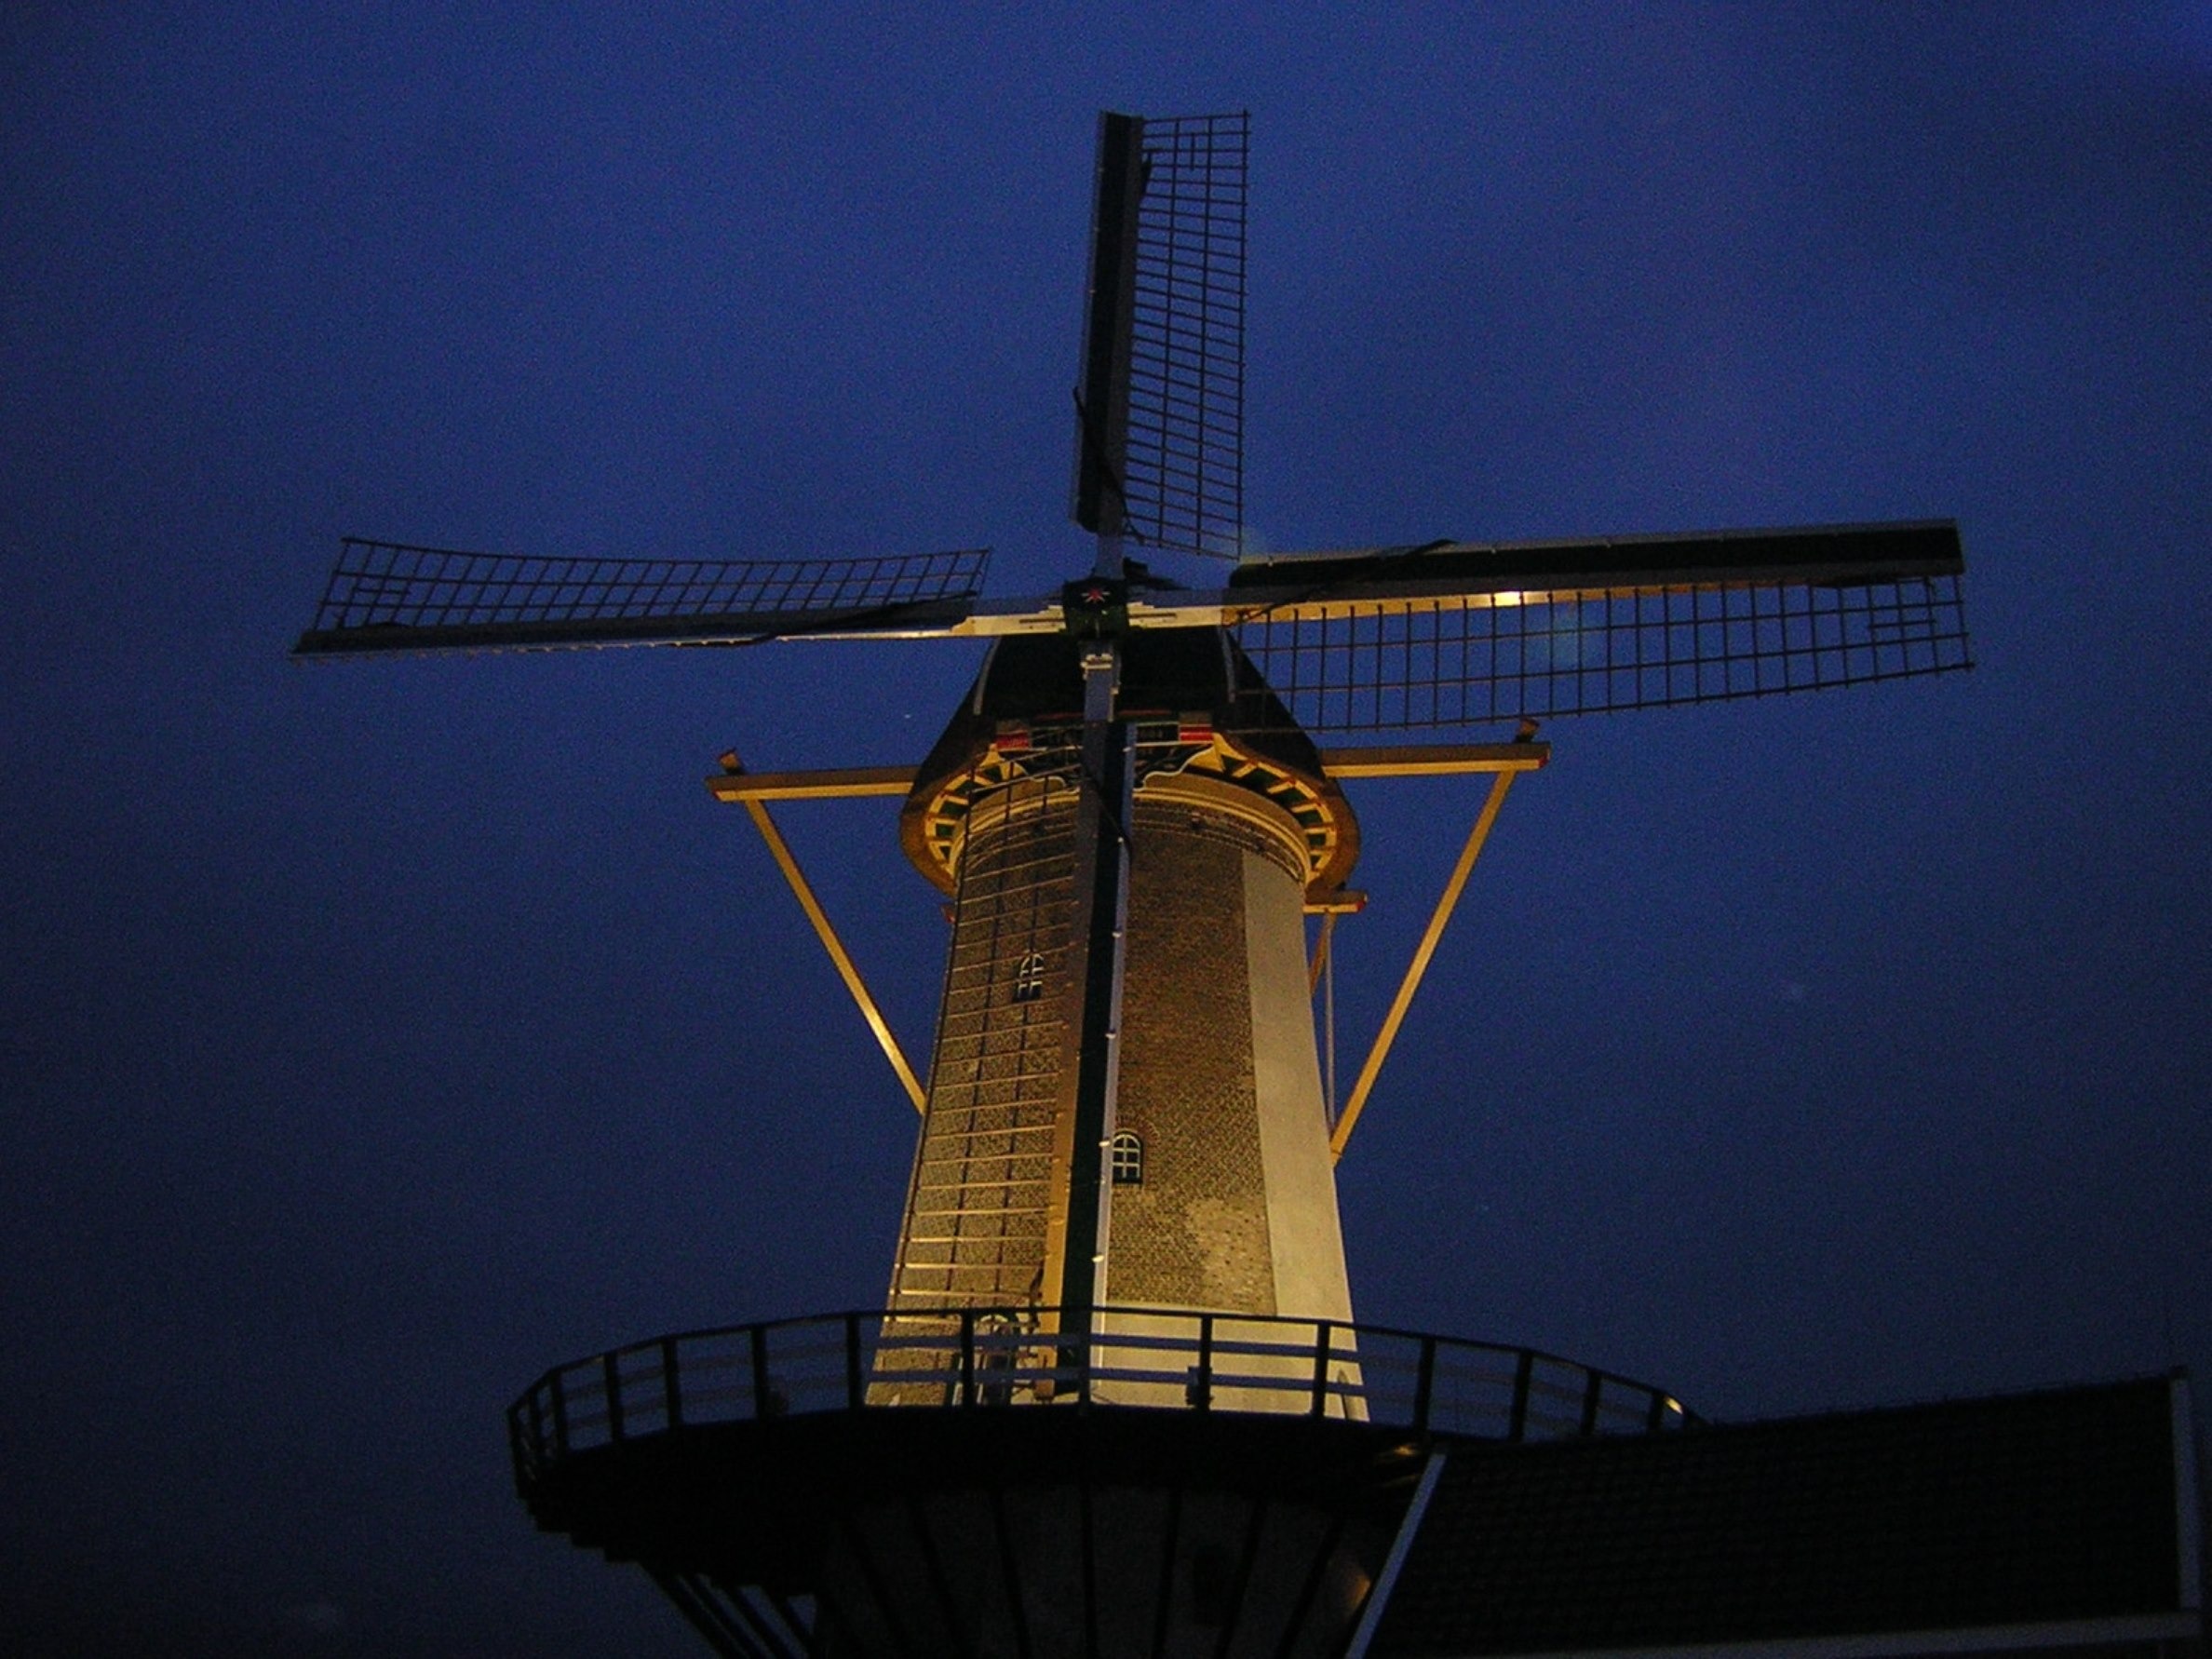
sky, night, windmill, wind, building, energy, holland, mill, historical monument